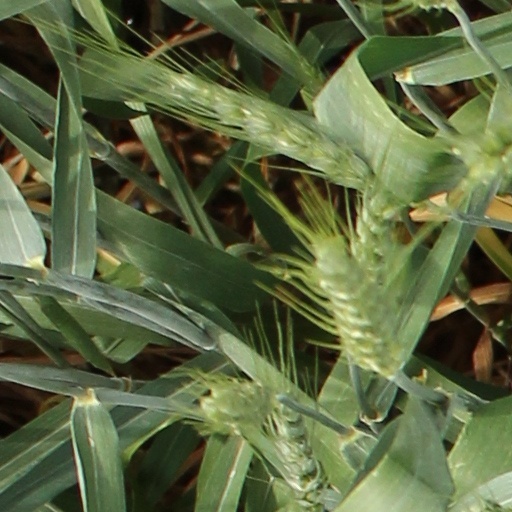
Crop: wheat